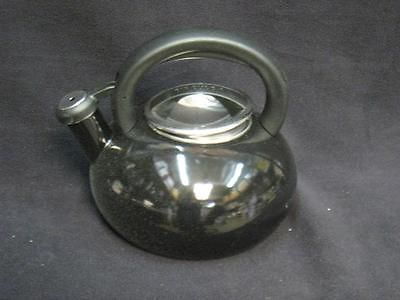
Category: kettle